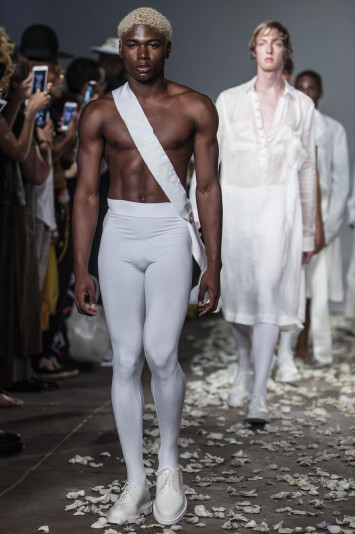
Gender: men